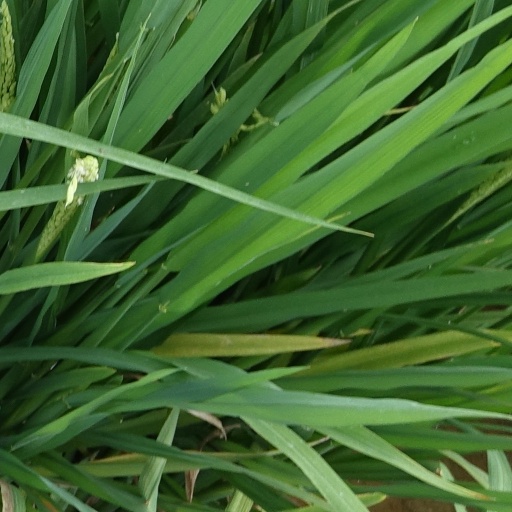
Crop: rice